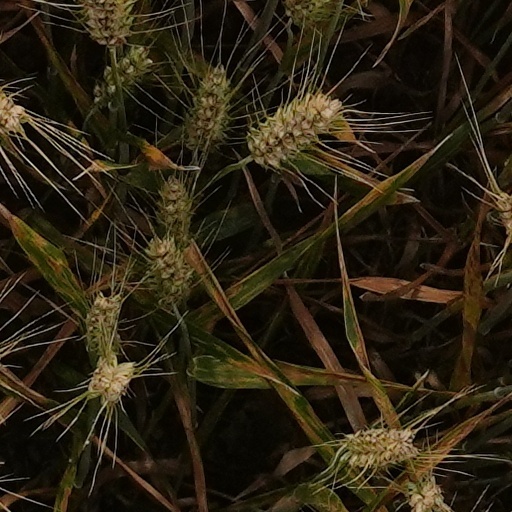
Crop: wheat